Yangzhou

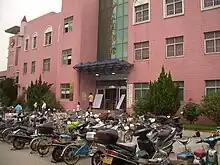
Children's Library building, on the premises of Yangzhou Public Library

The Yangzhou dialect of Chinese is representative of Lower Yangtze Mandarin, and is particularly close to the official language of the Ming and Qing courts, which was based on the Nanjing dialect. However, it does differ considerably from modern Standard Chinese, although they are still moderately mutually intelligible.